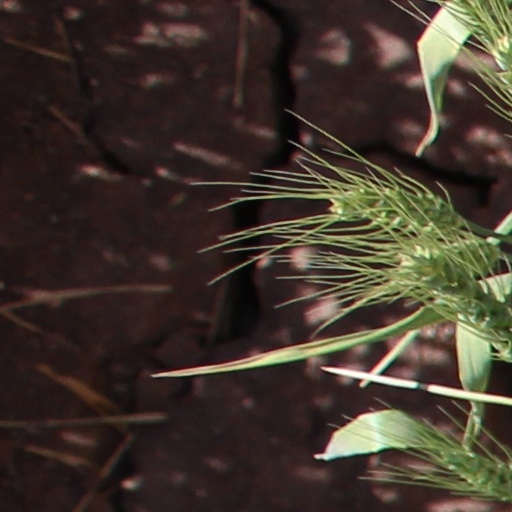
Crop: wheat